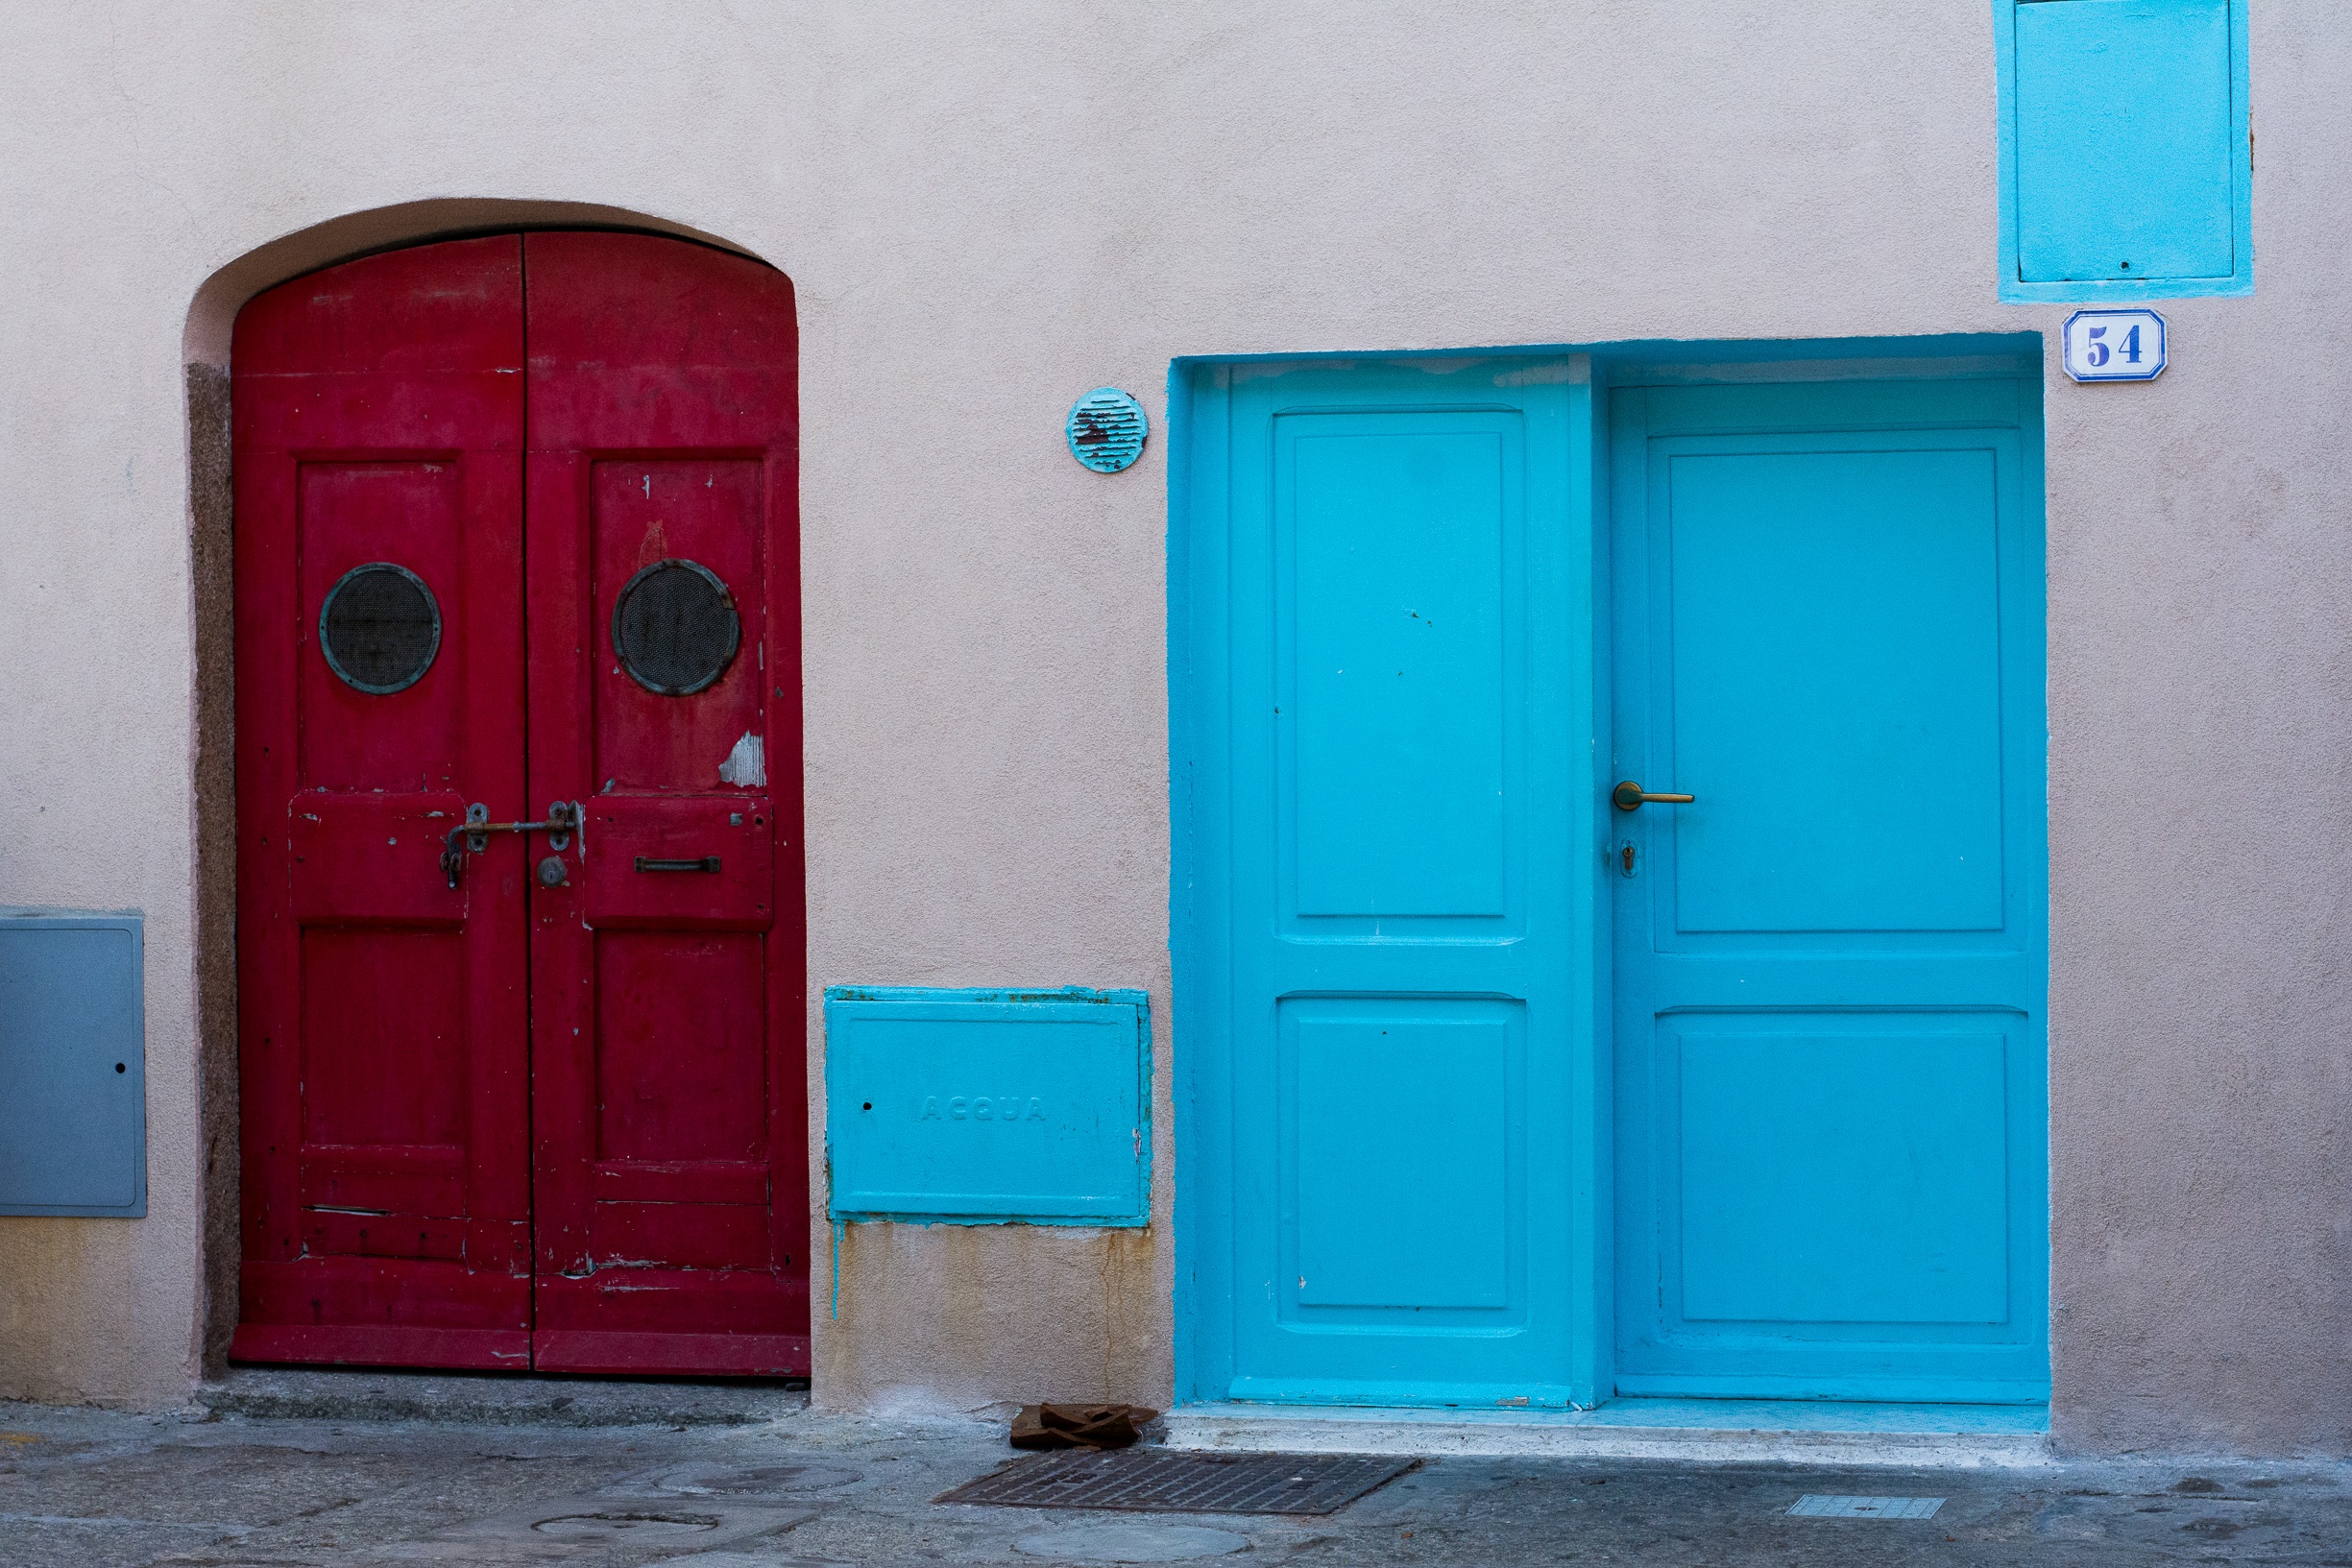
wall, red, color, blue, furniture, door, public toilet, portable toilet